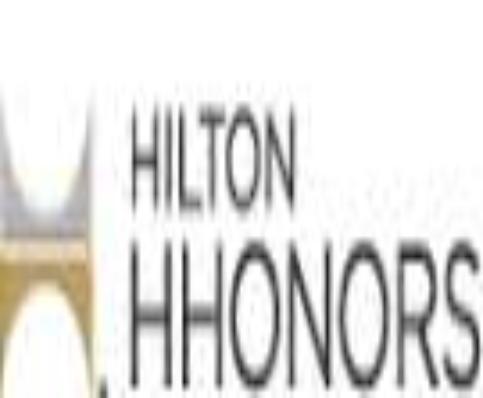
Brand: Hilton Worldwide-3
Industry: Others